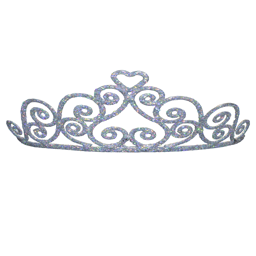
clip art of a tiara